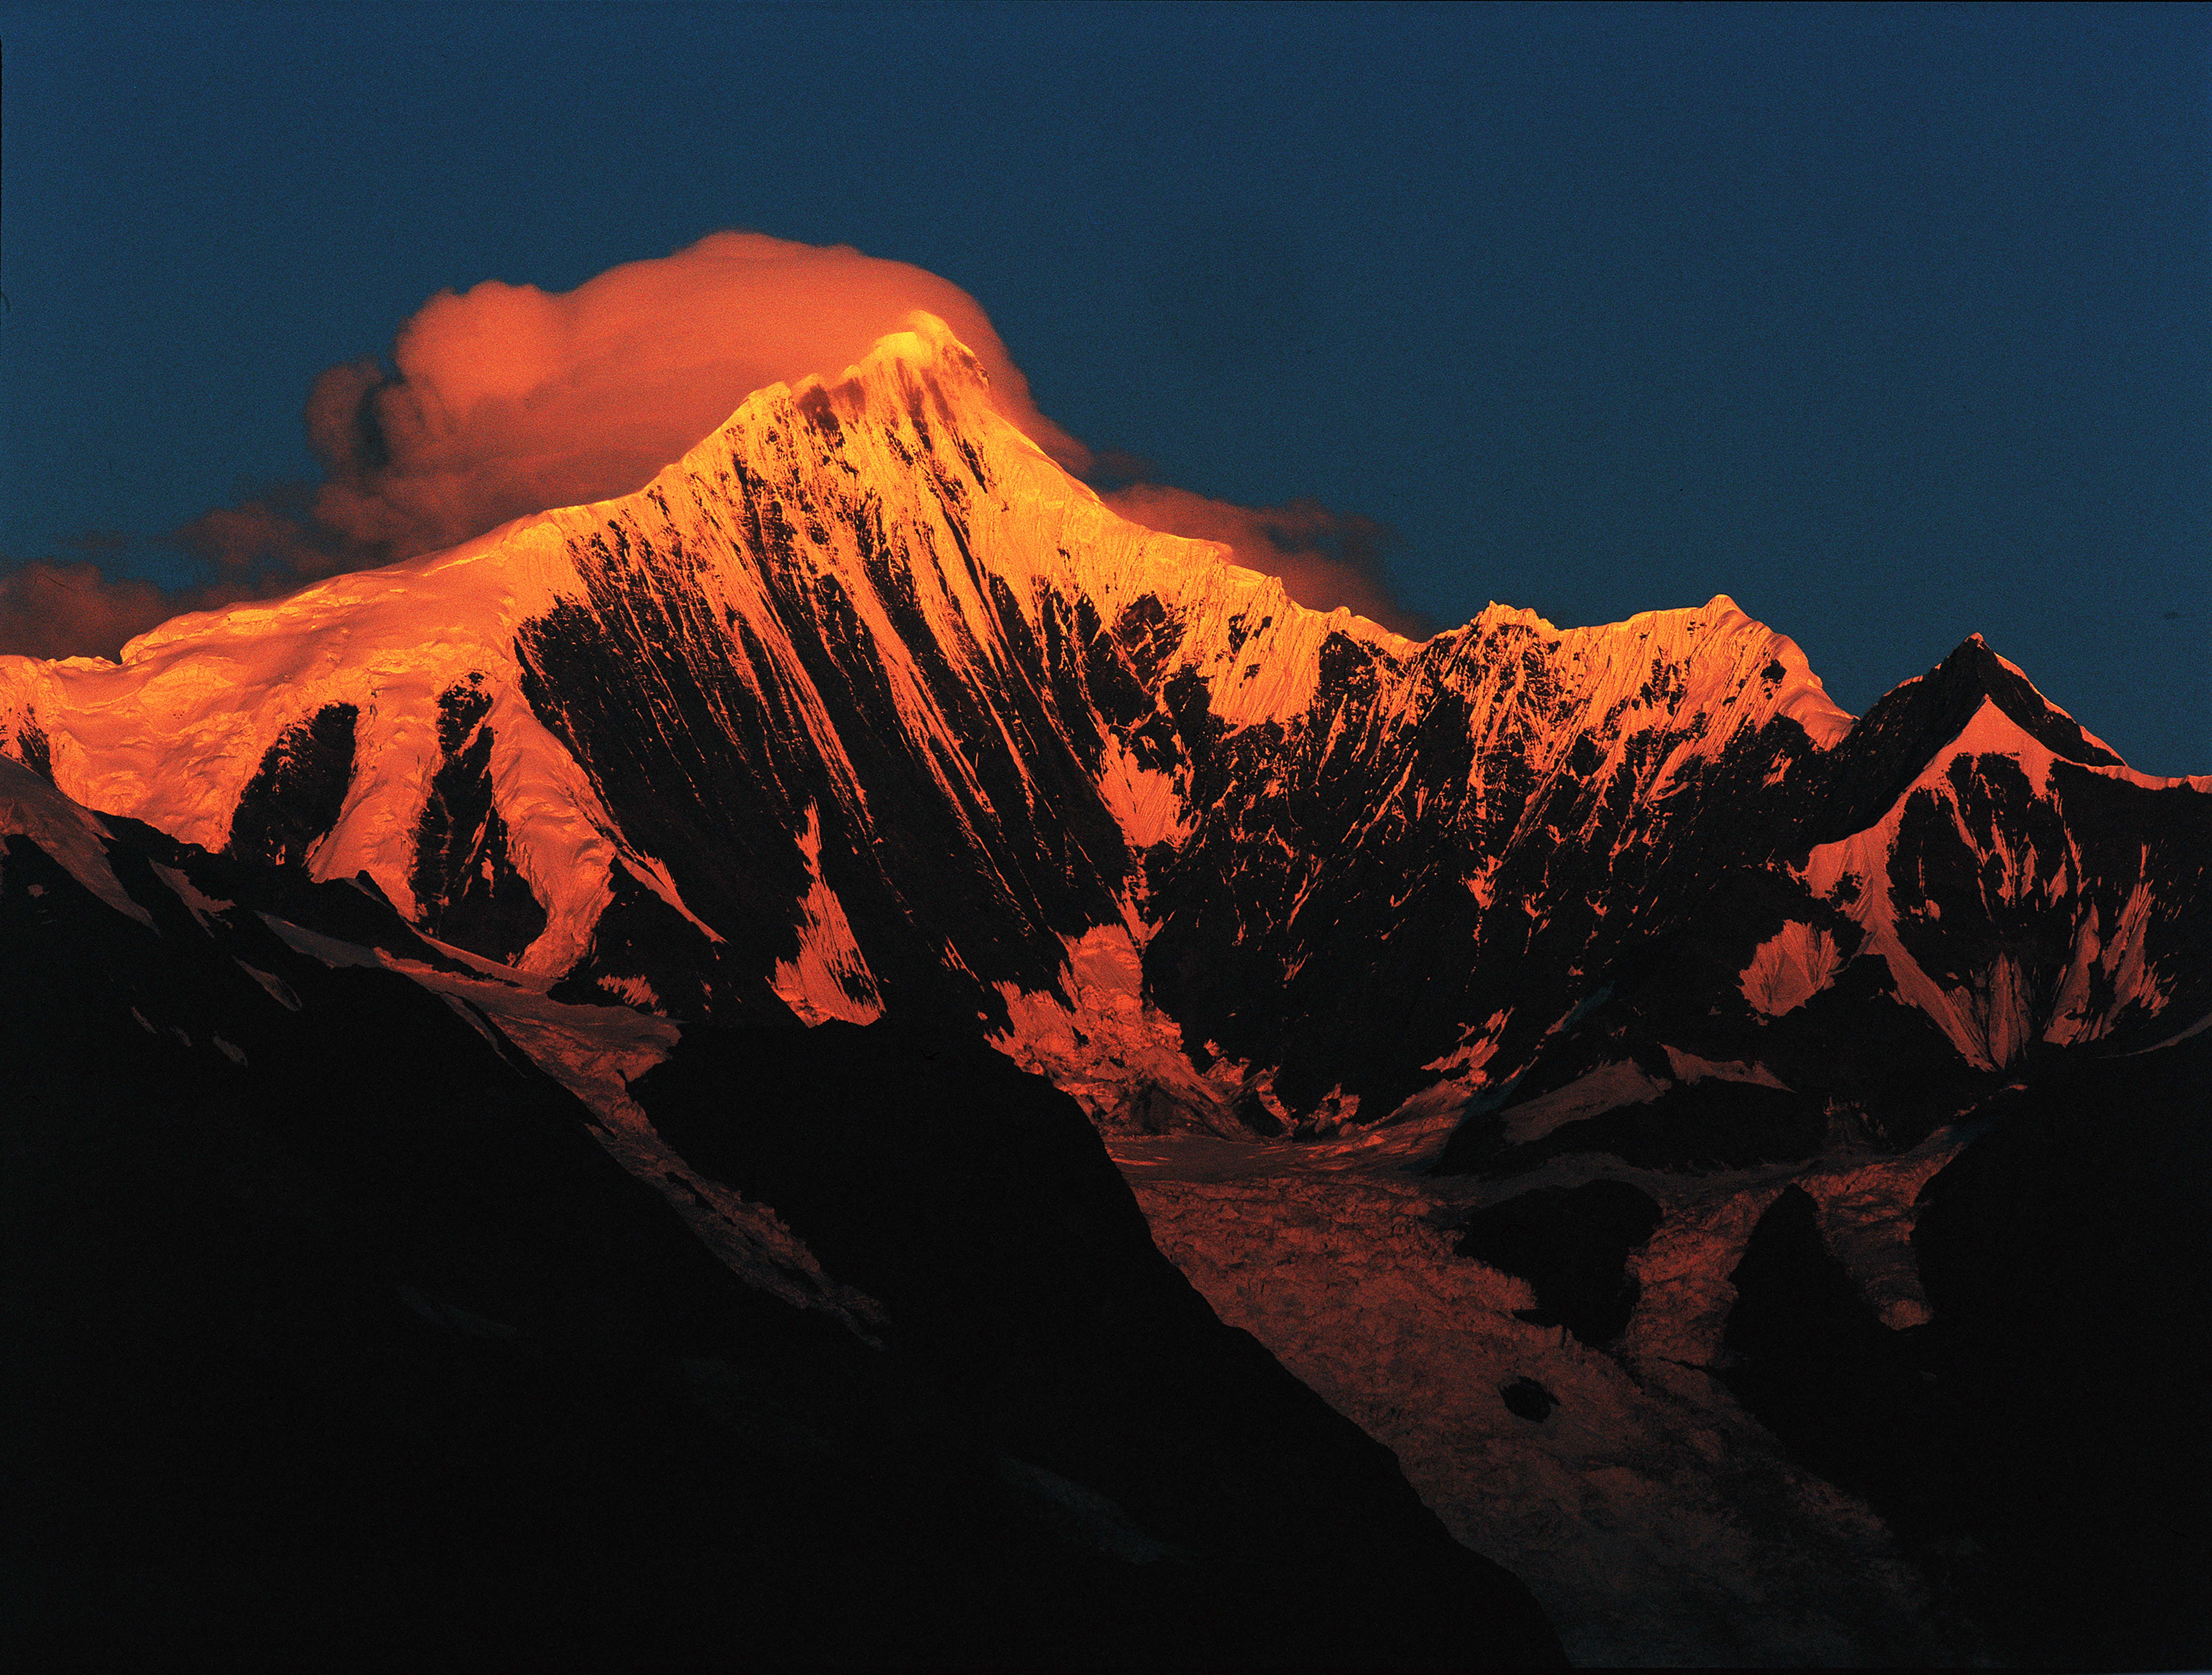
mountain, sunrise, sunset, dawn, mountain range, formation, dusk, summit, landform, geographical feature, mountainous landforms, geological phenomenon